Google Nest (smart speakers)

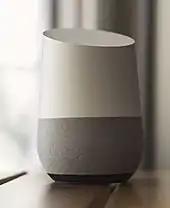
The original Google Home

The original Google Home model is a cylindrical speaker that is tall and in diameter. The top surface of the device features colored status LEDs, and features capacitive touch controls to start and stop music, and adjust volume. A mute button is located on the back of the device, which disables the microphones.